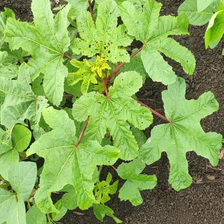
Weed species: Little_Mallow(Malva parviflora)